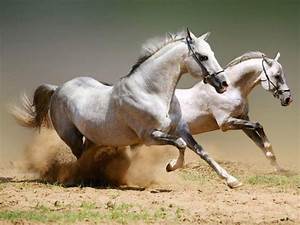
Label: horse